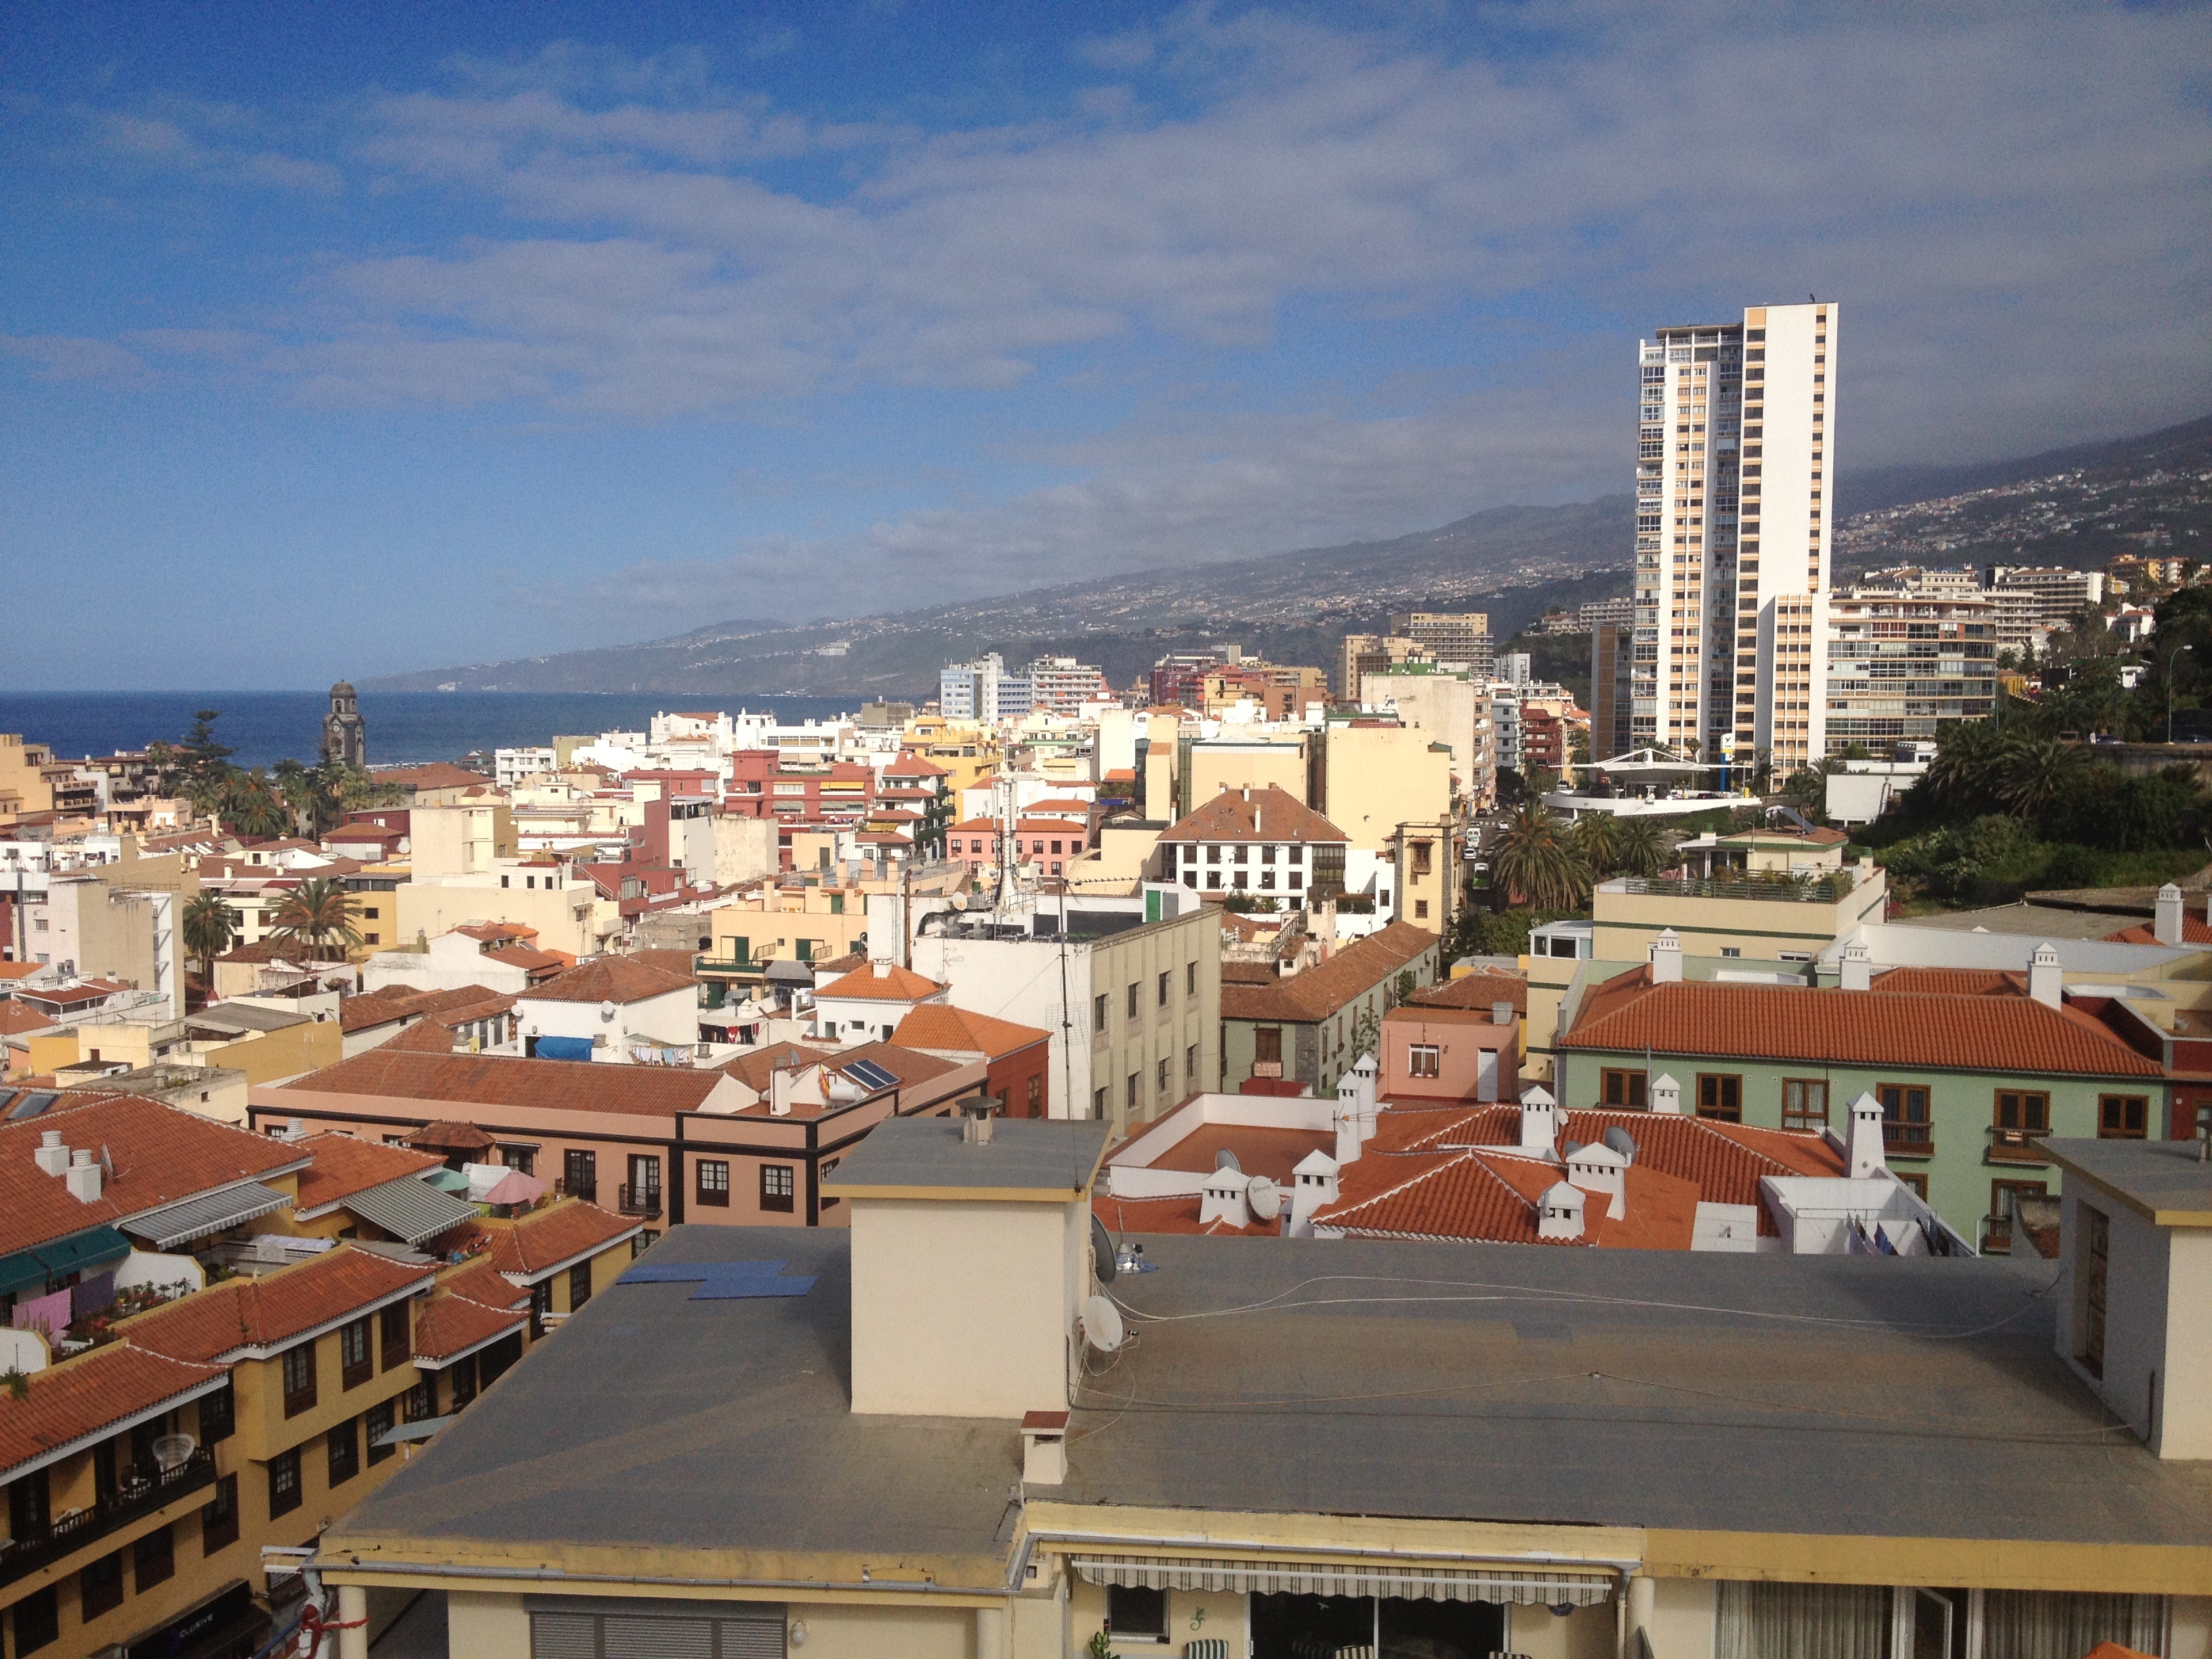
sea, architecture, sky, skyline, town, view, city, skyscraper, cityscape, downtown, vacation, landmark, blue, tower block, spain, gran, spanish, gran canaria, neighbourhood, canary, urban area, residential area, human settlement, metropolitan area